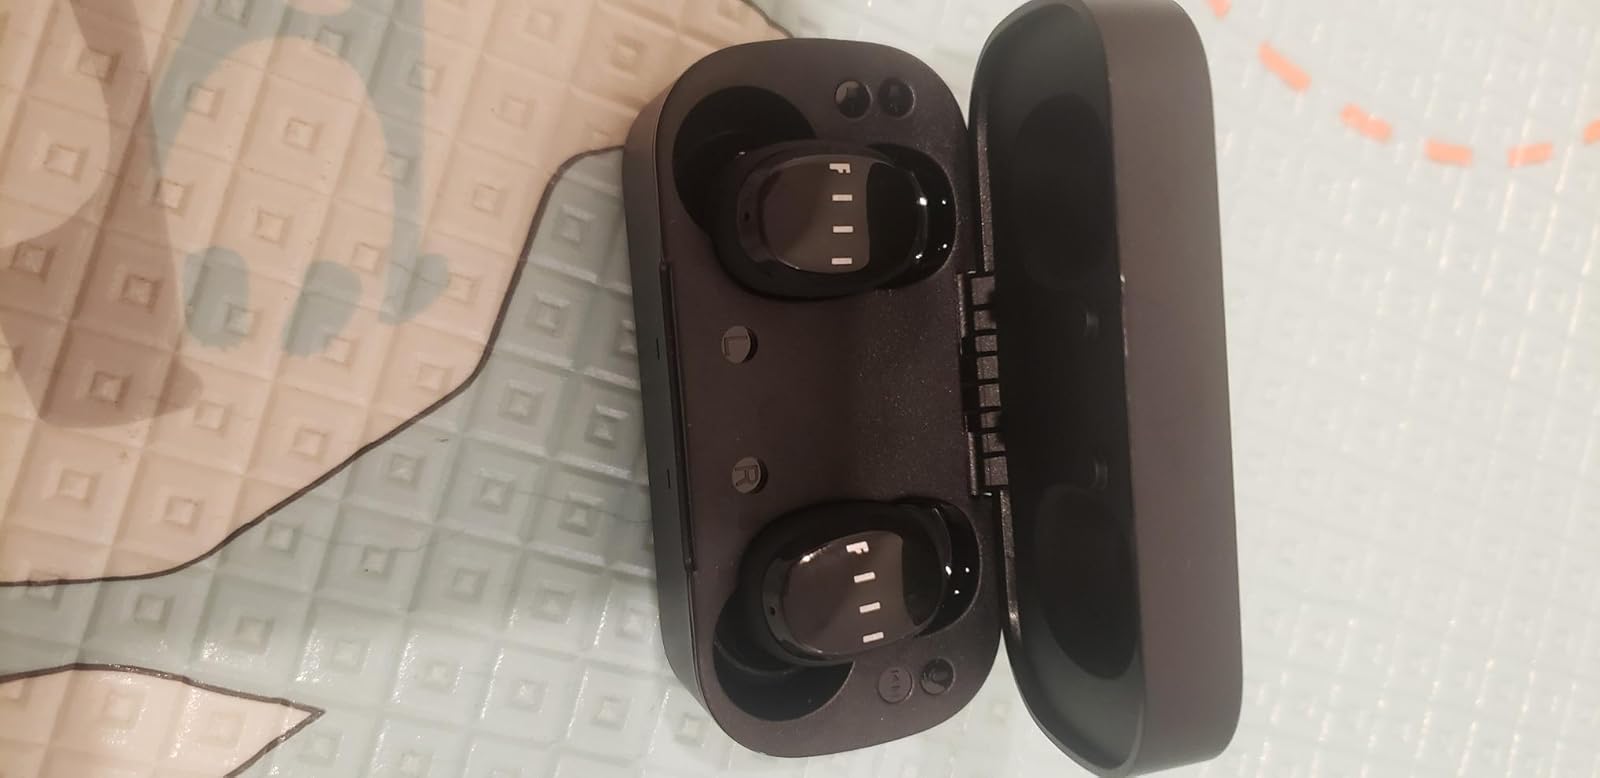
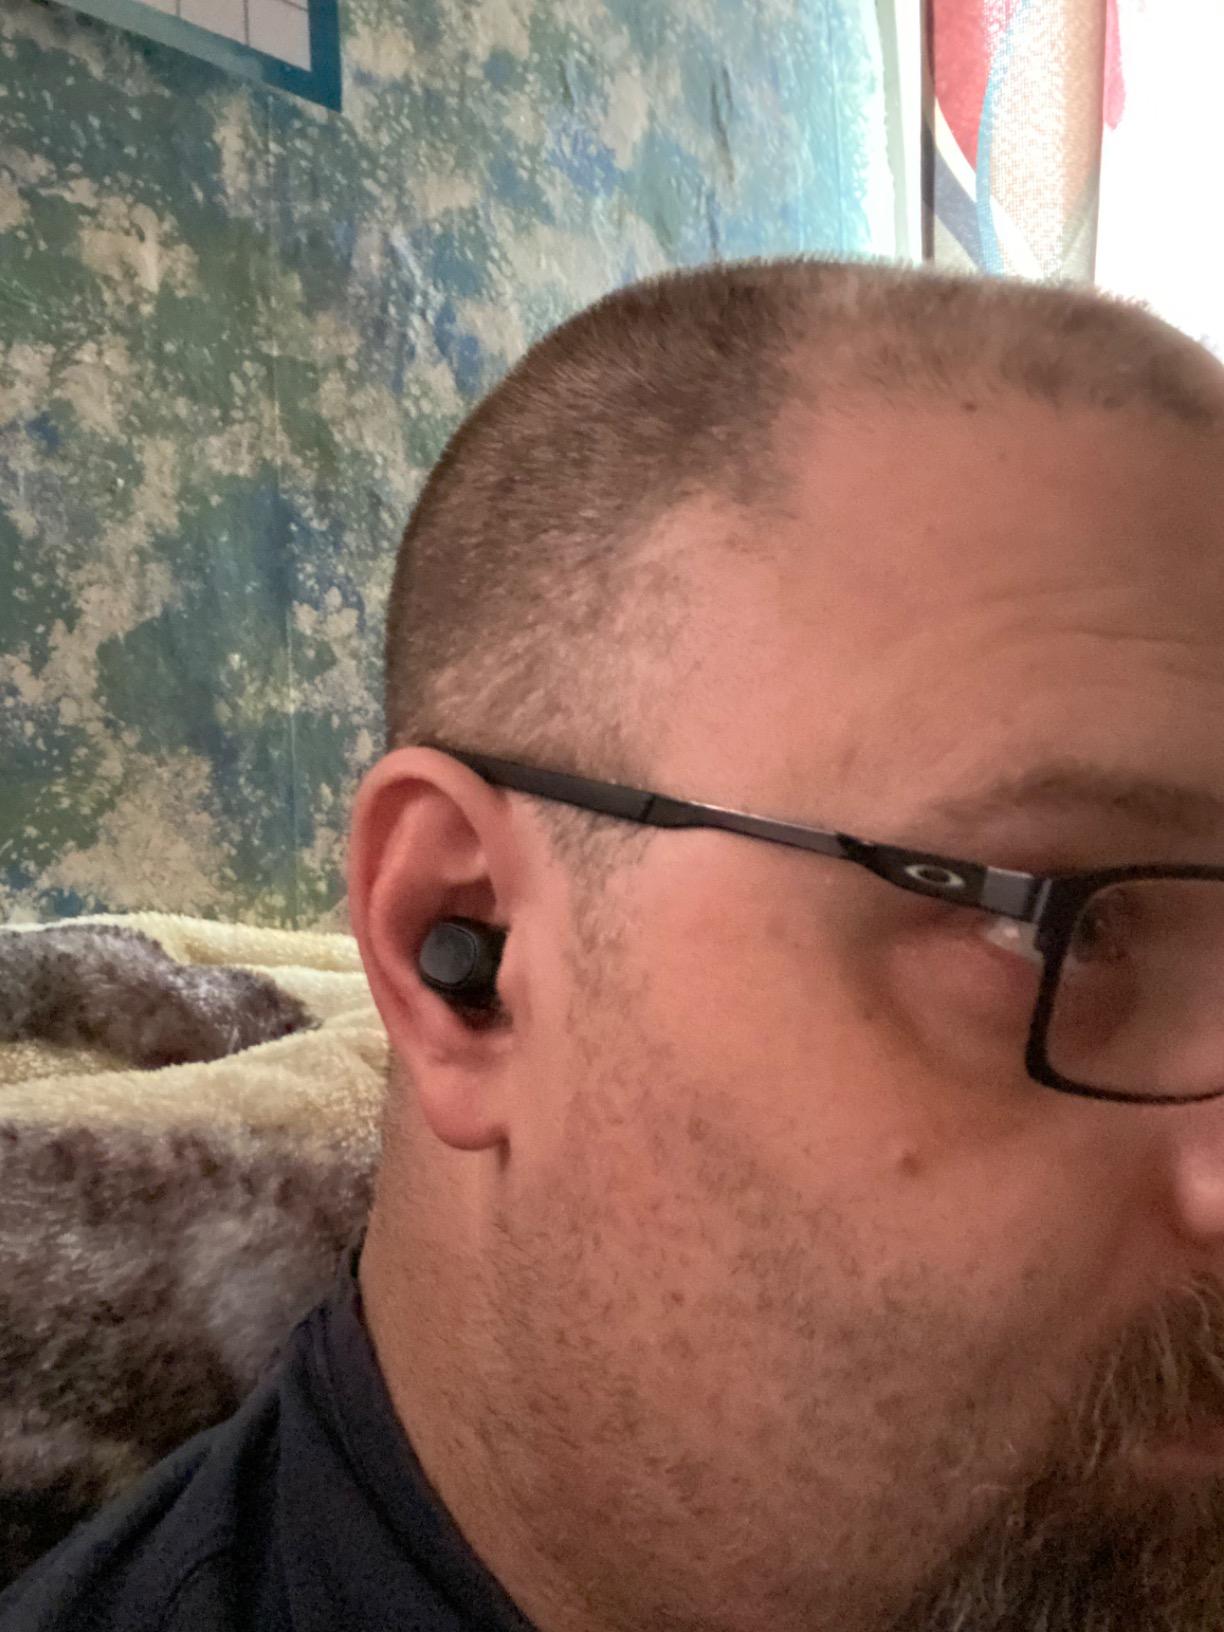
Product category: earbuds
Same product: no